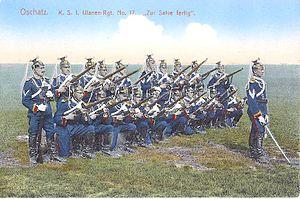
L'armée saxonne est celle du duché de Saxe devenu en 1356 l'Électorat de Saxe dans le Saint-Empire. Du XVIᵉ au début du XIXᵉ siècle, elle prend part aux guerres de princes allemands contre les tentatives hégémoniques de la monarchie de Habsbourg, de la France, de la Suède et de la Prusse. Elle participe aux guerres de la Révolution et de l'Empire. En 1806, lors de la dissolution du Saint-Empire, l'Électorat devient le royaume de Saxe, membre de la confédération du Rhin puis, en 1815, de la confédération germanique. L'armée saxonne prend part à la guerre austro-prussienne de 1866 puis à la guerre franco-allemande de 1870-1871 après laquelle elle est intégrée à l'armée impériale allemande tout en conservant des institutions militaires distinctes.